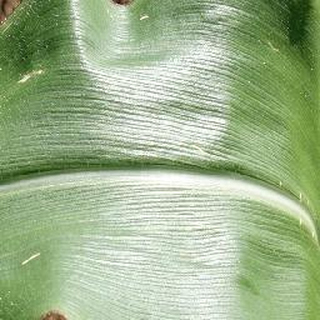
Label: healthy_corn